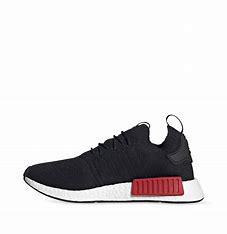
Brand: Adidas
Model: NMD_R1 Pk